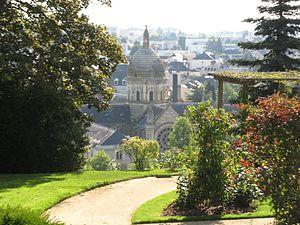
Jardin de la Perrine, Laval, Mayenne, France.
Laval est une ville de l'ouest de la France, chef-lieu du département de la Mayenne en région des Pays de la Loire, elle est située à environ 300 kilomètres à l'Ouest de Paris.
Le Jardin de la Perrine est un jardin public situé dans la ville de Laval, en Mayenne.